Central Arid Zone Research Institute

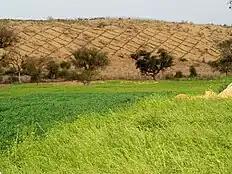
Sand dune stabilization

Several need-based, cost effective technologies like sand dune stabilization, wind erosion control, water management, grassland improvement, watershed development, rehabilitation of wastelands, arid land farming systems, arid horticulture, alternate land use strategies, pest management, solar devices, etc. have been developed and transferred to farmers and other stakeholders.